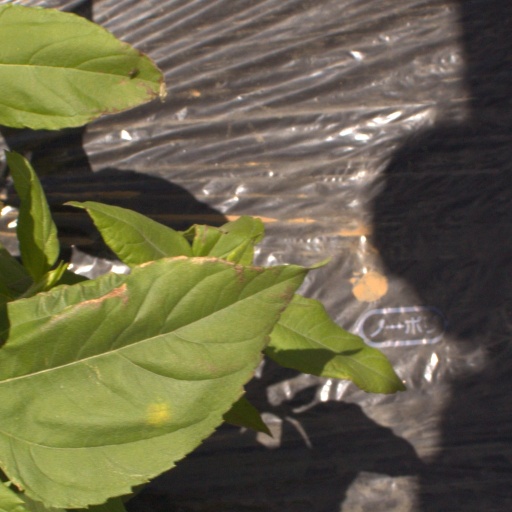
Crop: Jerusalem artichoke